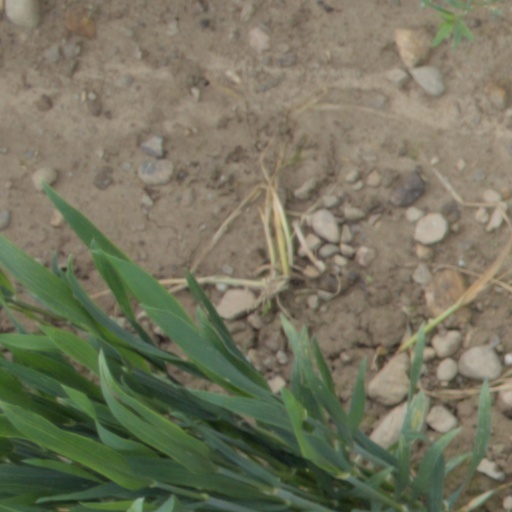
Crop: wheat